Lloyd M. Joshel House

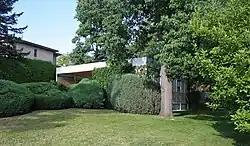

The Lloyd M. Joshel House, also known simply as the Joshel House, is a private residence in the Hilltop Neighborhood of Denver, Colorado. Built in 1951, it is known as one of the finest examples of the International Style in residential architecture in Denver. The property is a local City of Denver Landmark and is listed in the National Register of Historic Places.